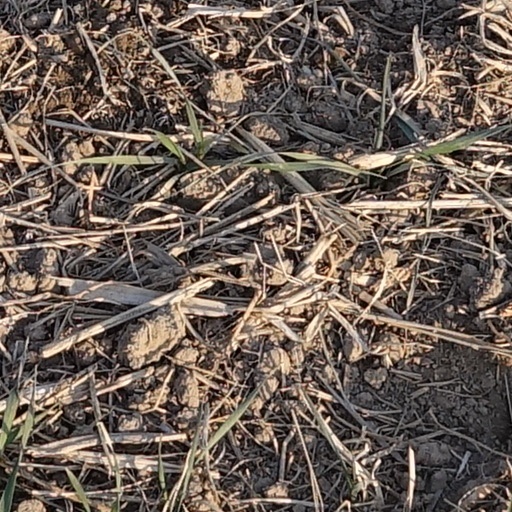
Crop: wheat